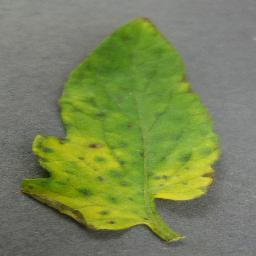
Label: Tomato___Tomato_Yellow_Leaf_Curl_Virus